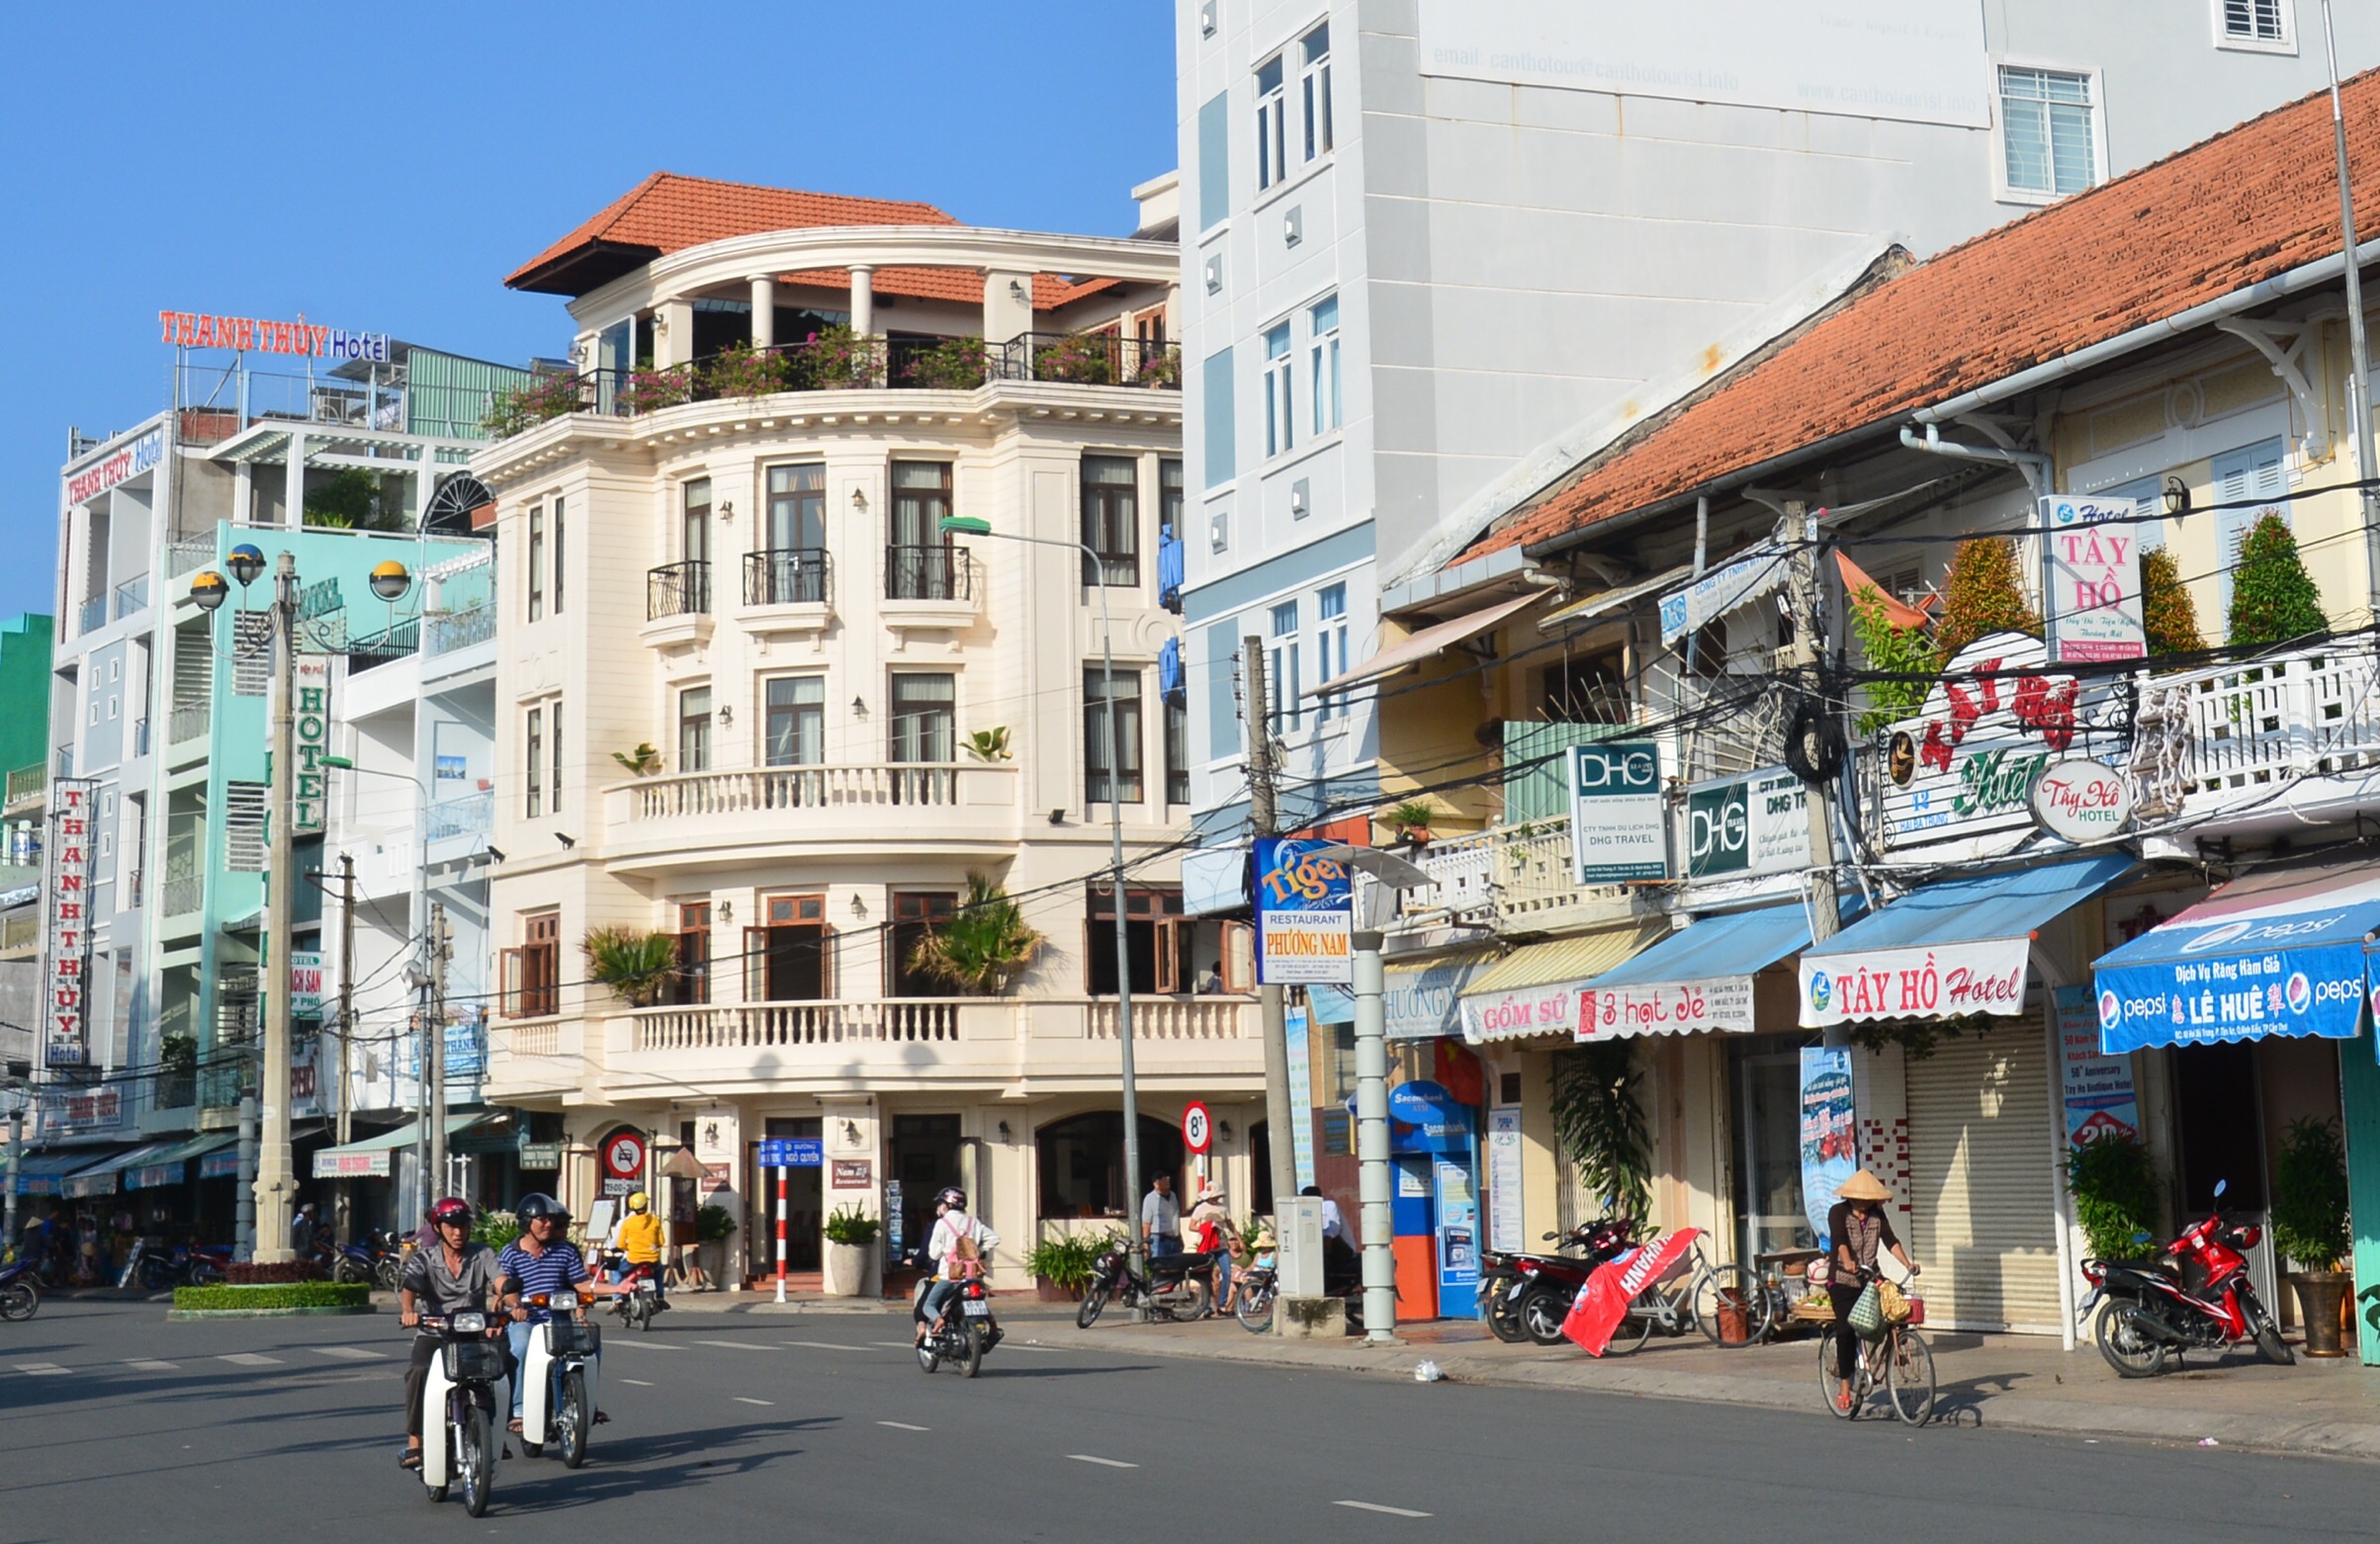
user: text: Mái nhà ngói màu đỏ trong hình có màu gì?
assistant: text: Màu đỏ gạch

user: text: Có bao nhiêu người đang đi xe máy trên đường?
assistant: text: Bốn người

user: text: Tên của nhà hàng có logo con hổ là gì?
assistant: text: Nhà hàng Phương Nam

user: text: Chiếc mũ truyền thống mà người phụ nữ đi xe đạp đang đội được gọi là gì?
assistant: text: Nón lá

user: text: Hãy kể tên hai khách sạn khác nhau trong hình và mô tả một đặc điểm nổi bật của biển hiệu mỗi khách sạn.
assistant: text: Khách sạn Thanh Thủy (THANH THUY Hotel) có biển hiệu chữ màu đỏ lớn trên nóc tòa nhà. Khách sạn Tây Hồ (TAY HO Hotel) có biển hiệu màu trắng nằm dưới mái hiên màu xanh.